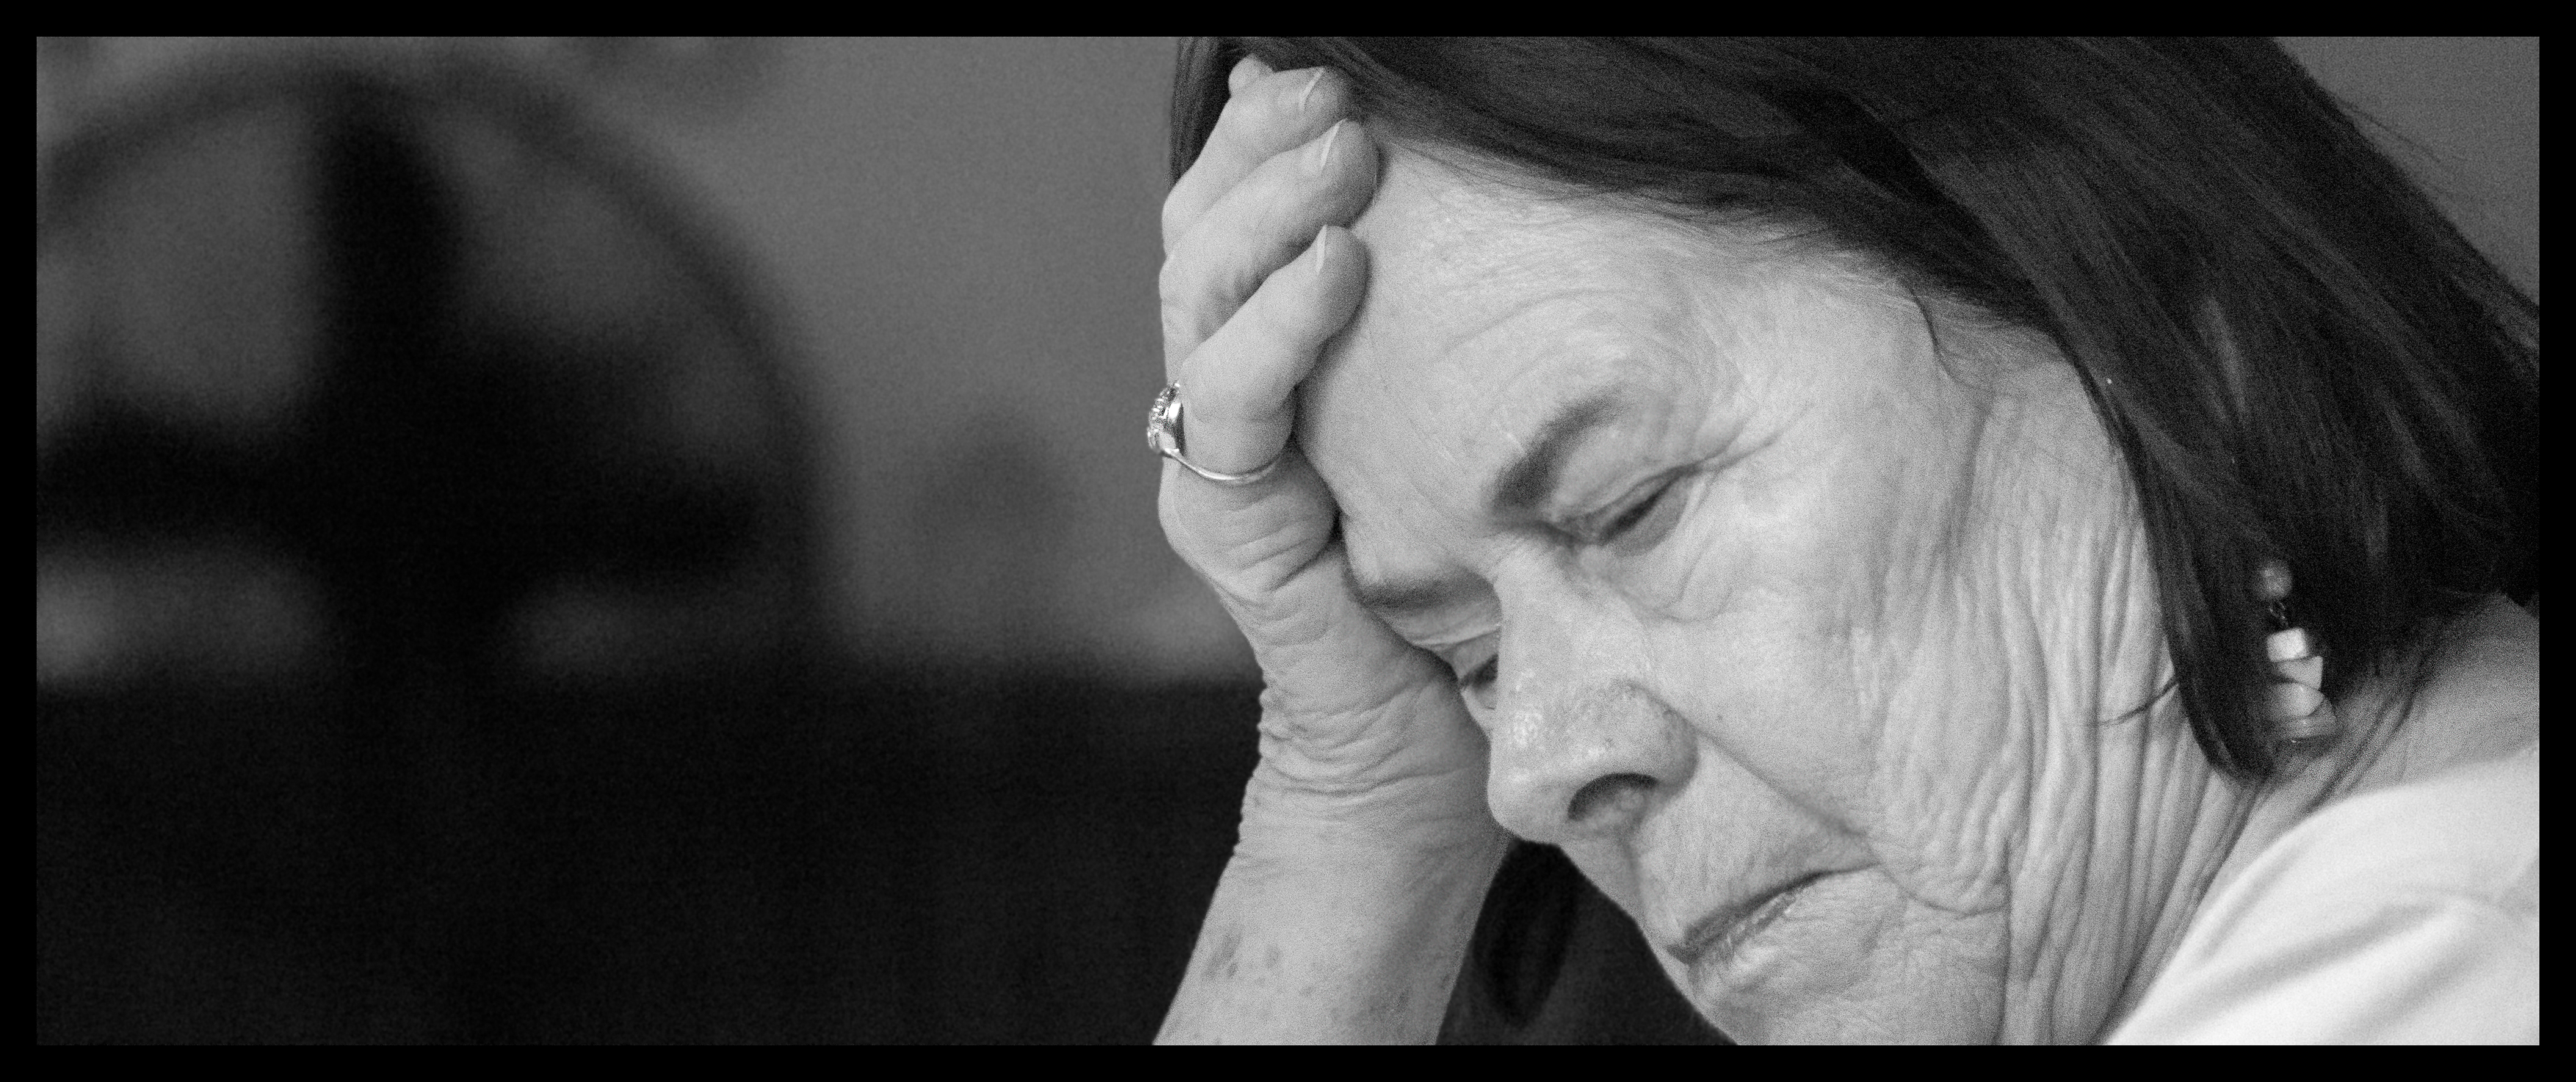
hand, man, person, black and white, woman, white, photography, portrait, black, monochrome, grandma, family, candid, mother, photograph, senior, elderly, emotion, grief, flickrchallengegroup, msh0714, sixwordstory, interaction, msh071414, sense, monochrome photography, portrait photography, film noir